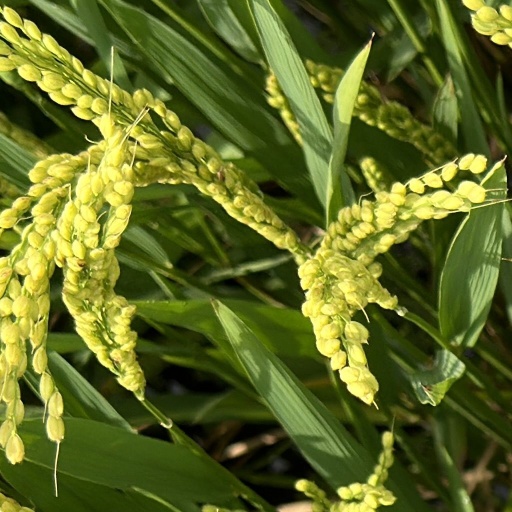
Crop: rice